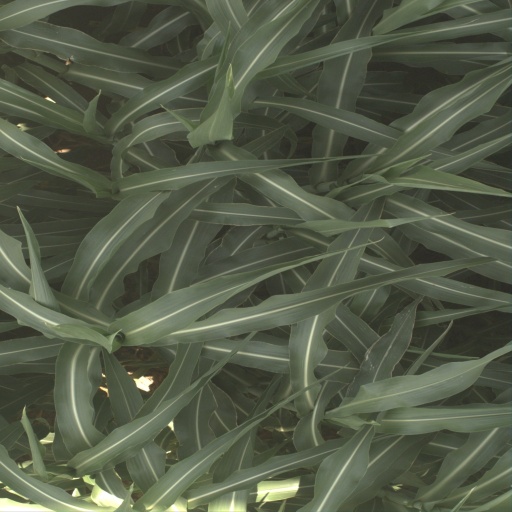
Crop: sorghum